Vita Chambers

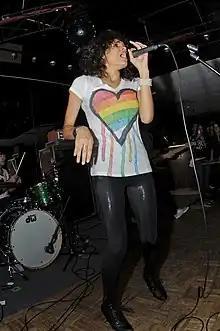
Chambers in 2009

Vita Chambers (born June 10, 1993) is a Barbadian-Canadian singer and songwriter. She is best known for her hit single "Fix You" in 2012.